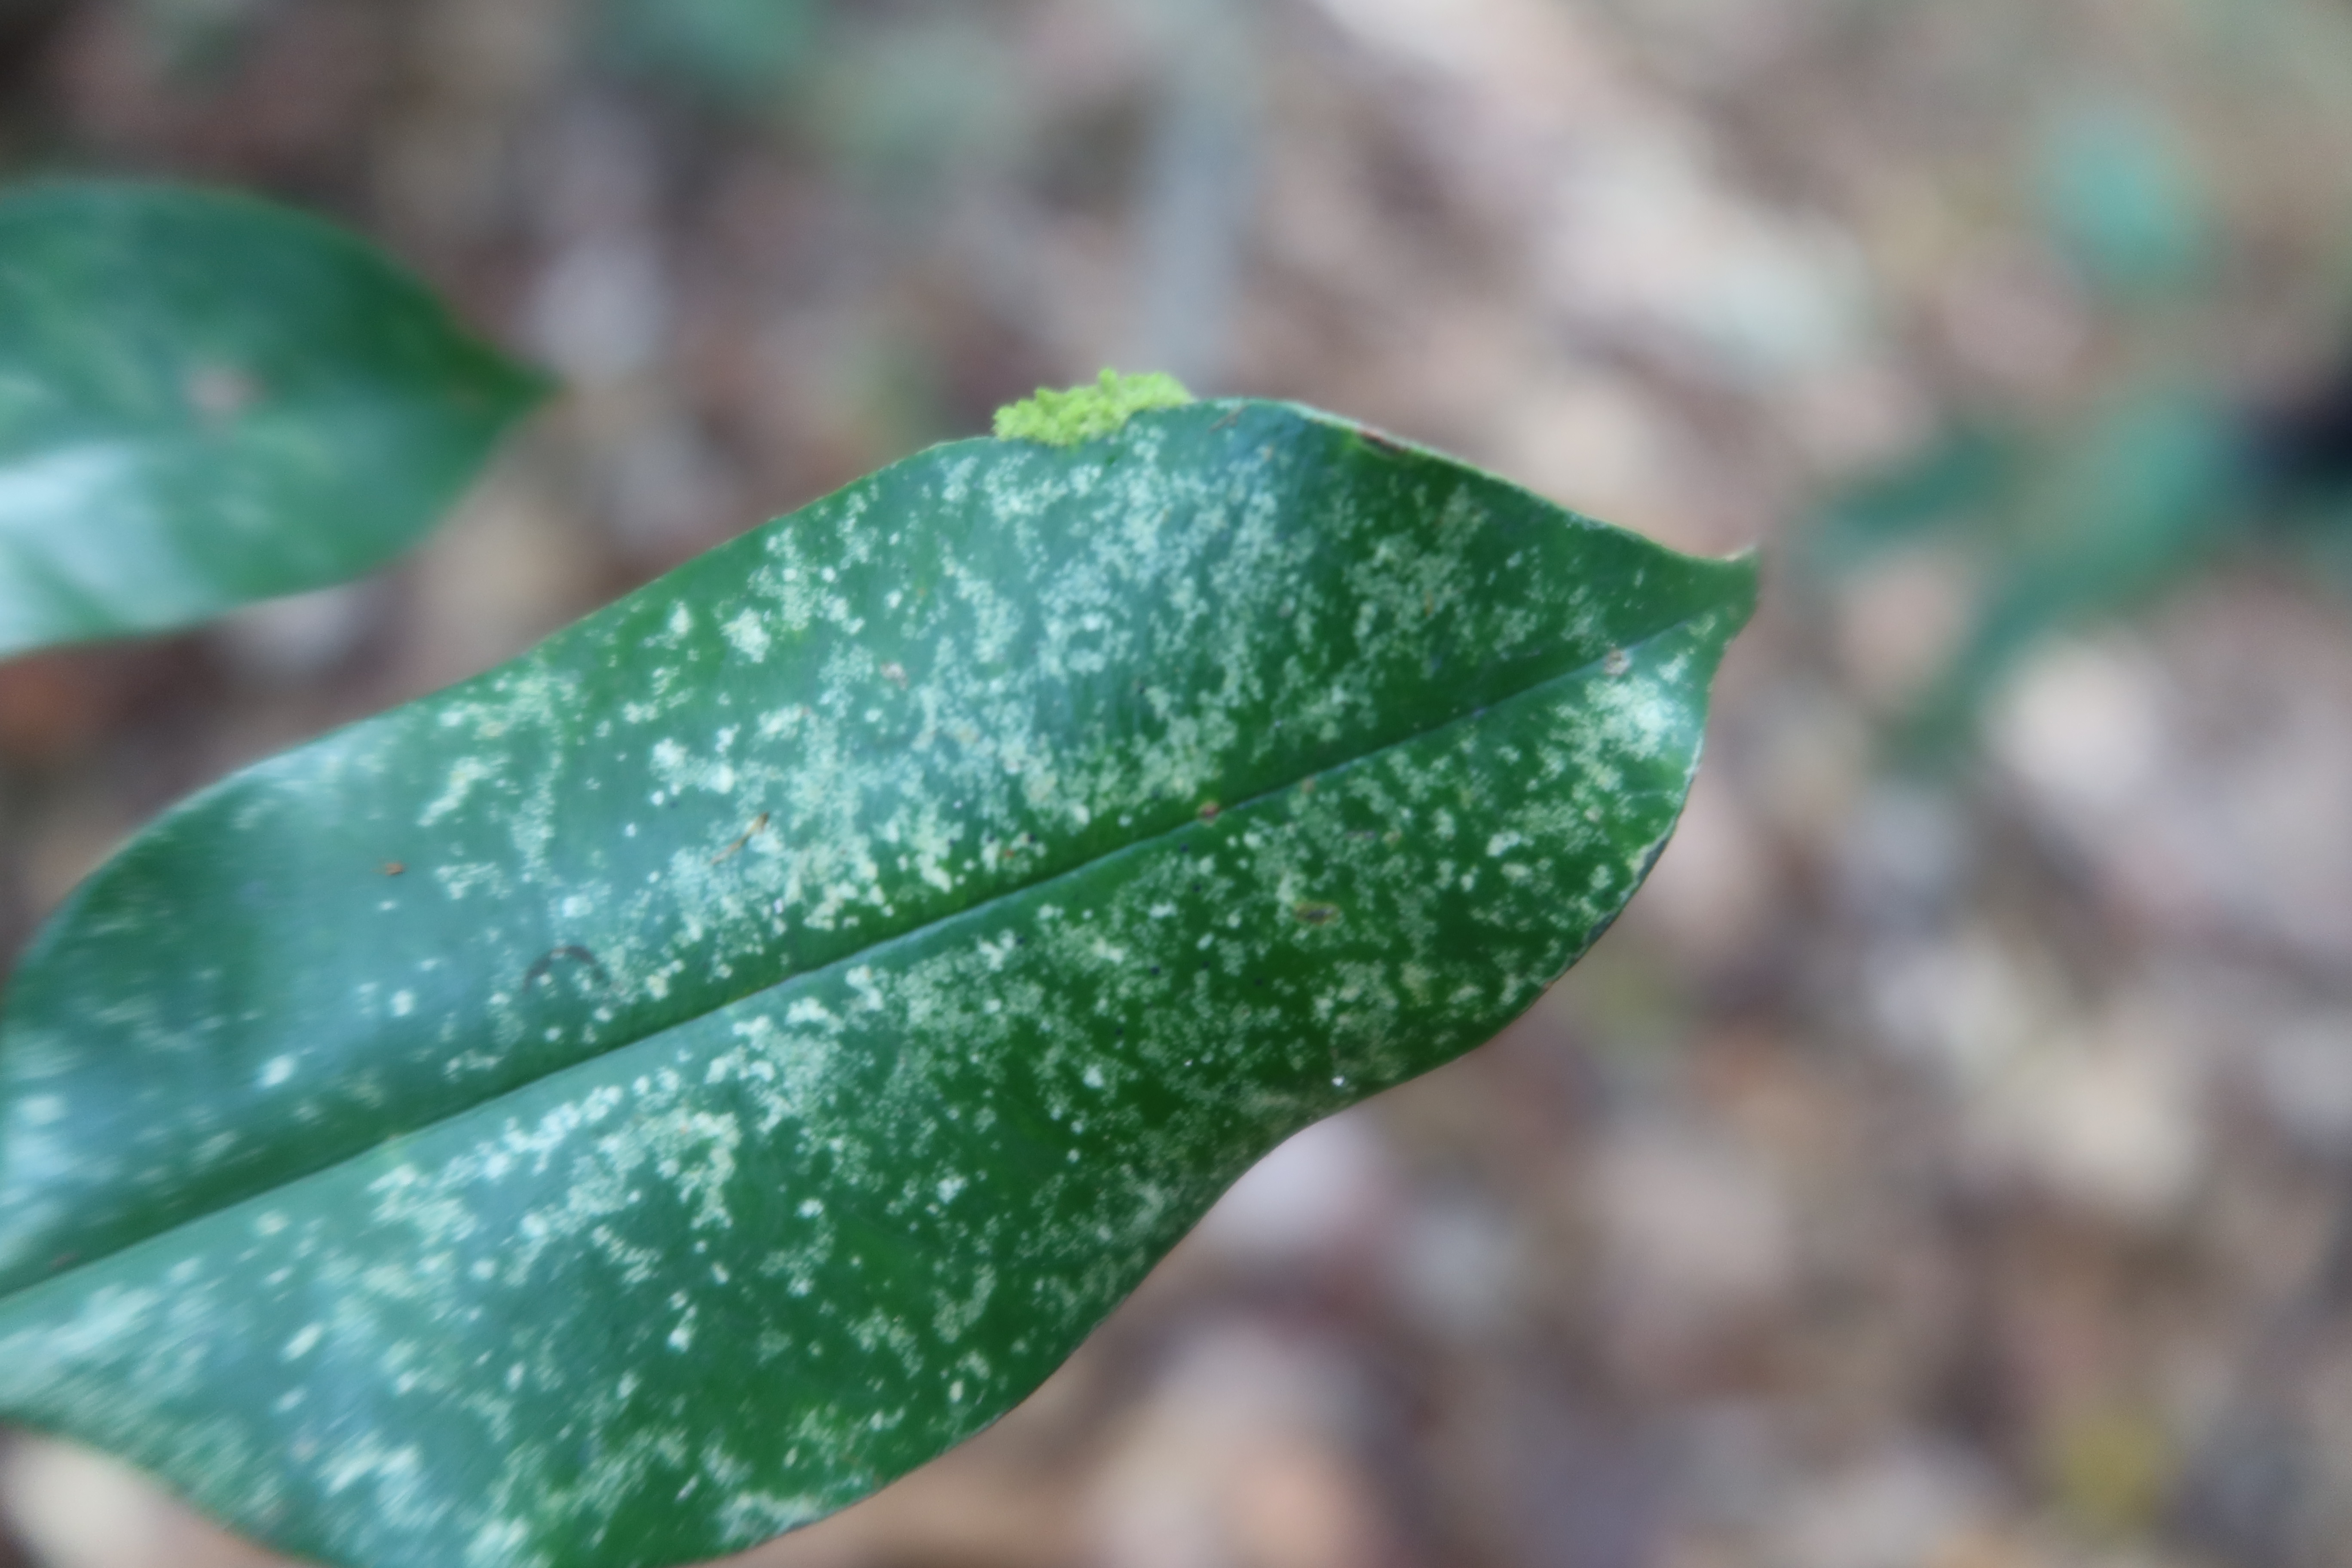
Label: Powdery mildew